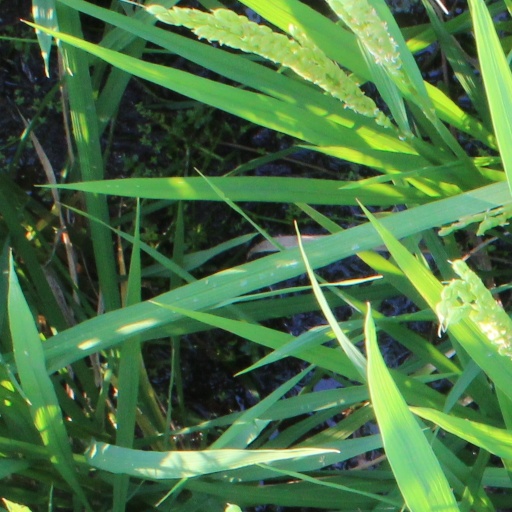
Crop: rice